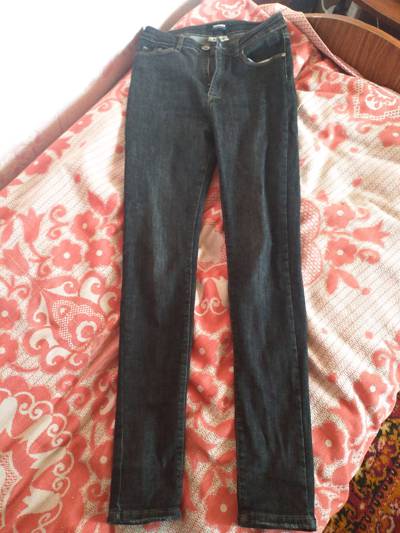
Waste category: clothes